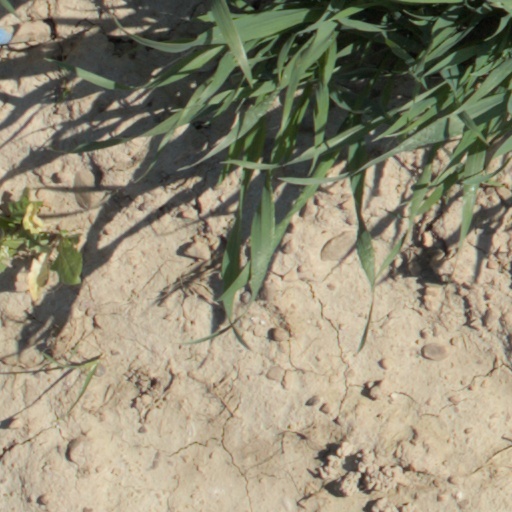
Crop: wheat